Cincinnati College of Mortuary Science

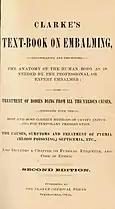
text-top

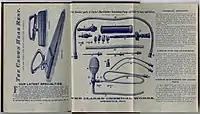
text-top

Following the Philadelphia adventure the school moved on to New York City, where, on December 1, 1882, the school encountered its largest class. It contained seventeen students, and the lectures were given in a society hall. As the year-end approached, the Clarke School of Embalming proceeded to conduct its last few classes of the year. One was in Boston on December 11, and the other was in New York City for a second time. The year of 1882 was prosperous. Having taught 106 students in four major cities, Clarke stated that "This ended our first year's effort to convince the people that embalming was a successful way of preserving the human dead." Coincidentally the year 1882 was also the founding year for the National Funeral Directors Association.